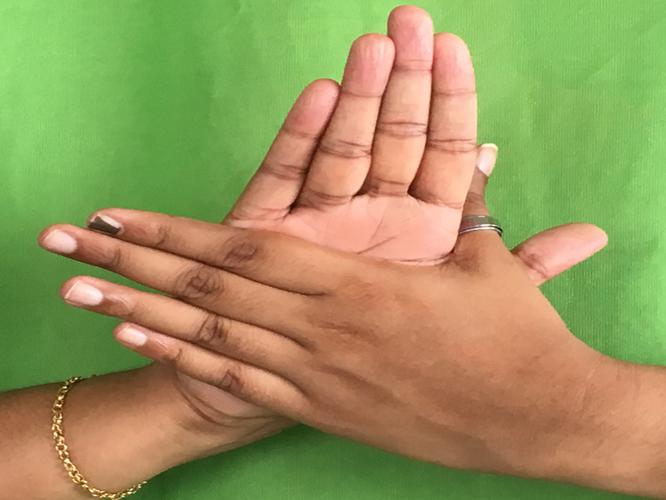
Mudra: Chakra
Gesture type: double_hand